King Kong

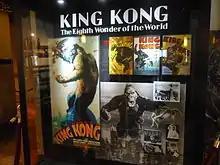
King Kong graphics at the Empire State Building

The King Kong character was conceived and created by American filmmaker Merian C. Cooper. In the original film, the character's name is Kong, a name given to him by the inhabitants of the fictional "Skull Island" in the Indian Ocean, where Kong lives along with other oversized animals, such as plesiosaurs, pterosaurs, and various dinosaurs. An American film crew, led by Carl Denham, captures Kong and takes him to New York City to be exhibited as the "Eighth Wonder of the World".